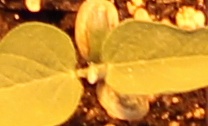
Label: Soybean